Nithya Raman

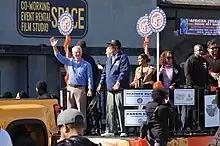
Raman (in brown coat) with other City Council members during a parade in 2023.

In April 2021, Raman proposed amendments to a draft ordinance on tenant harassment. The amendments classified cash buyout offers and threats to report false information to law enforcement as forms of harassment, and included a rent adjustment penalty, which would prevent landlords who violate the ordinance from raising a unit's rent. The ordinance was passed in June 2021.